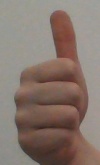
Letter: aleff